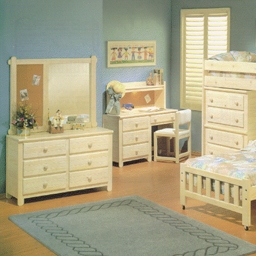
Room type: bedroom